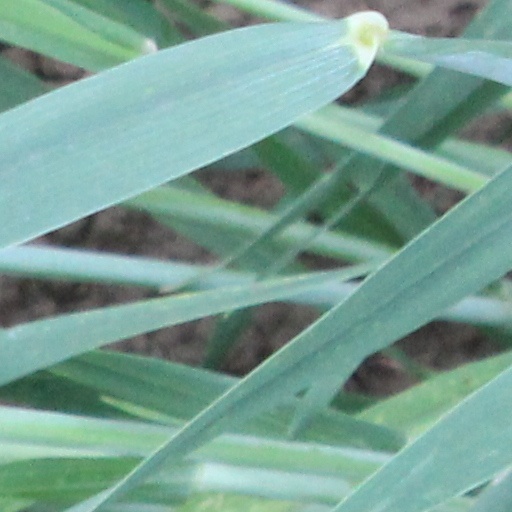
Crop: wheat